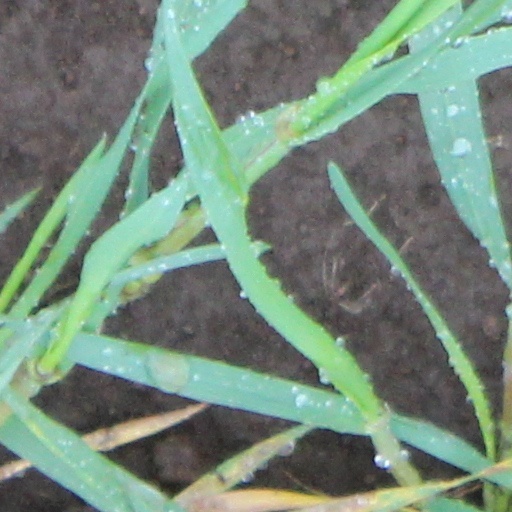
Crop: wheat